Horst Castle

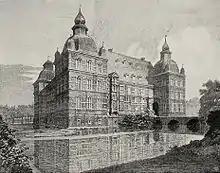
Reconstruction of the castle during the Renaissance

After Rütger von der Horst took ownership of the castle in 1549, he described the complex as desolate and of poor appearance (""Item so ych myne behusynge gans woste und ungestalt yn myner bestetnyß gehadt"" - "Likewise, I have taken my dwelling into my possession completely neglected and run-down"). He initiated construction work that lasted until 1553, although it remains unclear whether these were necessary repairs or involved extensions and alterations. When Horst Castle was once again destroyed by fire in the spring of 1554, Rütger chose not to rebuild it but instead had the remains of his father's castle demolished. He commissioned the construction of a moated castle, intended to meet the high living and representation standards of the Vestian governor. The initial financing for this expensive project came from his mother-in-law's inheritance, Elisabeth of Palandt. From 1571 onwards, Rütger funded the interior design of his castle using the proceeds from his lucrative investment in a salt and peat company based in West Frisia.